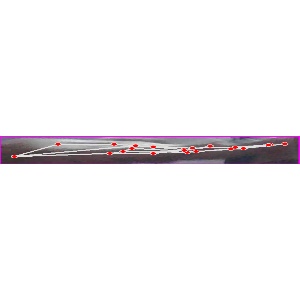
अक्षर: ज